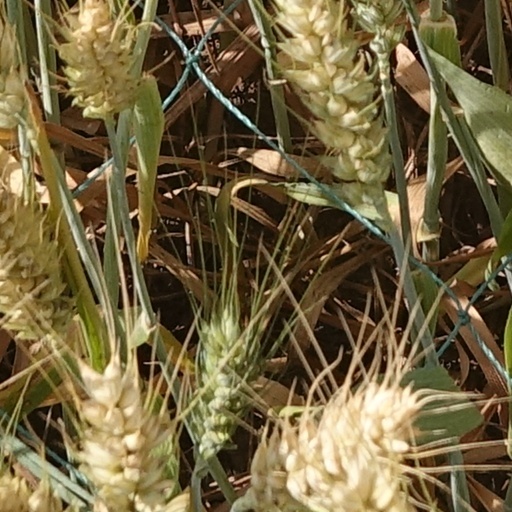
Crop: wheat